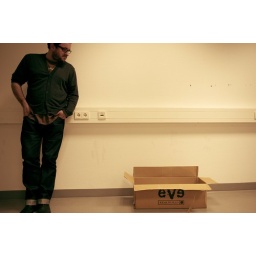
An empty cardboard box in the office at the SAP Arena, Mannheim.